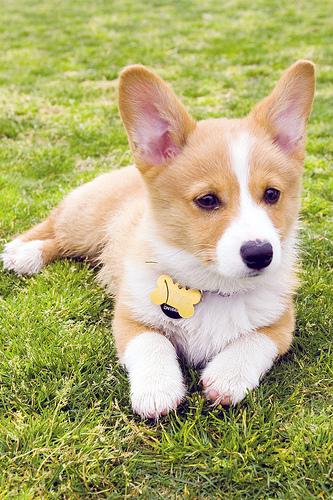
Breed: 205-n000029-Pembroke